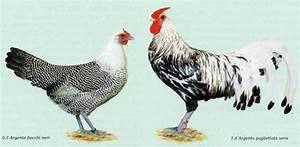
chicken